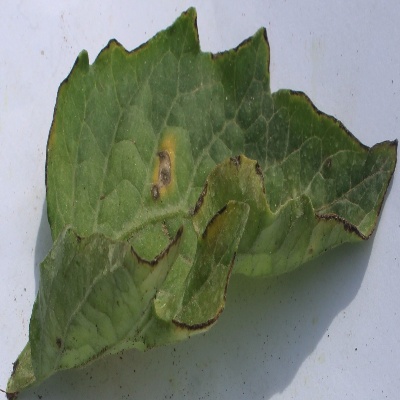
Crop: Tomato
Condition: septoria leaf spot